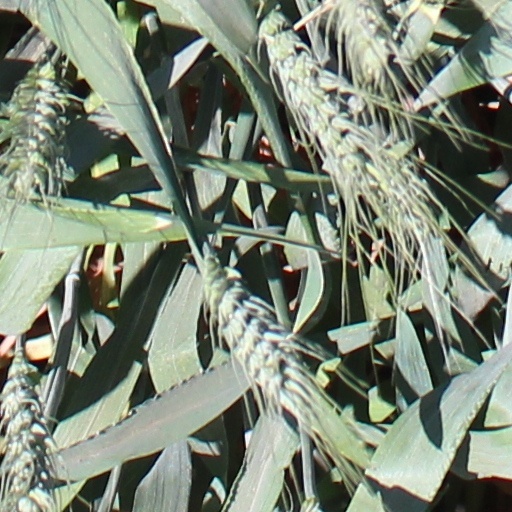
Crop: wheat